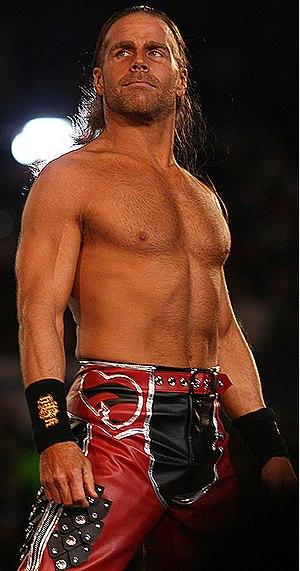
Royal Rumble 1995 est le huitième Royal Rumble, pay-per-view de catch de la World Wrestling Entertainment. Il s'est déroulé le 22 janvier 1995 au USF Sun Dome de Tampa en Floride.
Le WWE Hall of Fame est une institution qui honore d'anciens employés de la World Wrestling Entertainment et d'autres figures qui ont contribué au catch et au divertissement sportif en général.
Royal Rumble 1996 est le neuvième Royal Rumble, pay-per-view de catch de la World Wrestling Federation. Il s'est déroulé le 21 janvier 1996 au Selland Arena de Fresno en Californie.
Shawn Michaels, de son vrai nom Michael Shawn Hickenbottom, est un catcheur et acteur américain principalement connu pour son travail à la World Wrestling Federation/Entertainment où il a remporté durant sa carrière quatre championnats du monde, ainsi que trois fois le championnat Intercontinental, une fois le championnat européen, deux fois le championnat par équipe, une fois le championnat du monde par équipe et une fois le championnat par équipe unifié.
WrestleMania est un événement annuel de catch organisé fin mars ou début avril par la World Wrestling Entertainment et précédemment connue sous le nom de World Wrestling Federation.